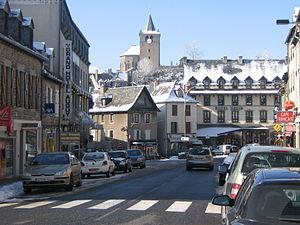
Une rue de Laguiole (Aveyron, Midi-Pyrénées, France).
Laguiole est une commune française, située dans le département de l'Aveyron en région Occitanie.